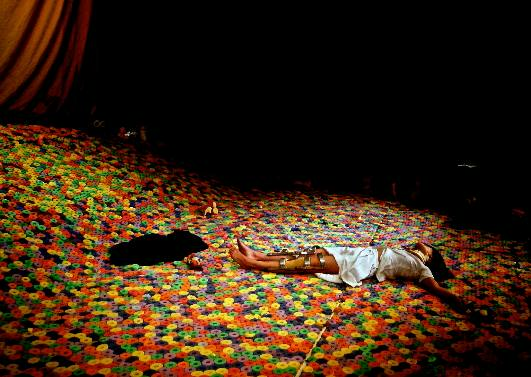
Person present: Yes